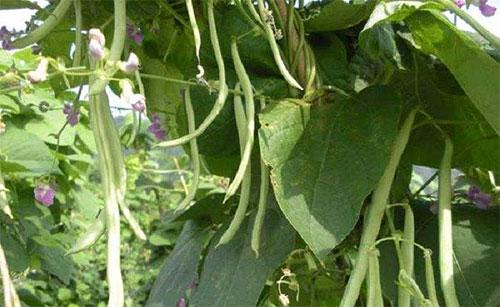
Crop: unknown
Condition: bean